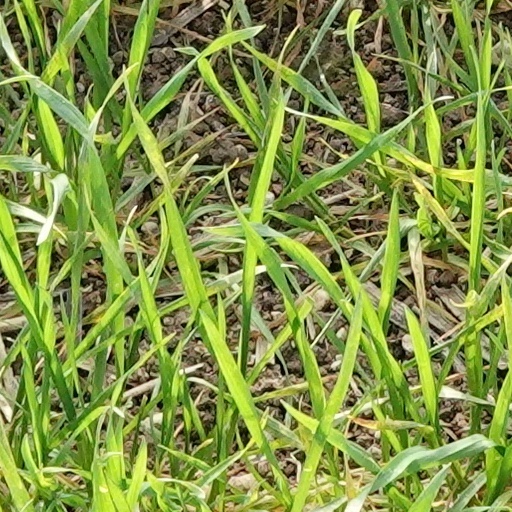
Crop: wheat